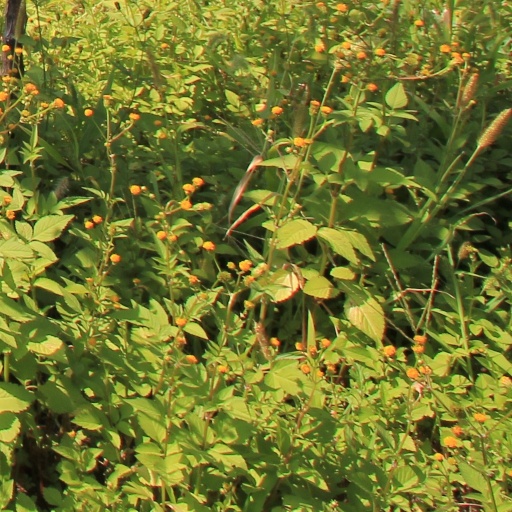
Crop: grape